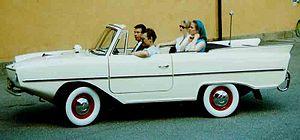
L’Amphicar Model 770 est une voiture amphibie, lancée au Salon de l'automobile de New York en 1961, fabriquée en Allemagne de l'Ouest et commercialisée de 1961 à 1968. Sa production a été arrêtée en 1965.